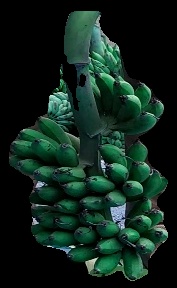
Variety: rasbale
Grade: grade3